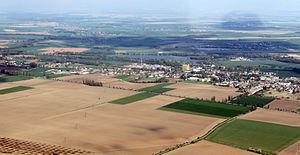
Předměřice nad Labem est une commune du district de Hradec Králové, dans la région de Hradec Králové, en République tchèque. Sa population s'élevait à 1 888 habitants en 2017.